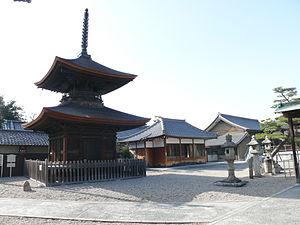
Le Arako Kannon, aussi connu sous le nom Jōkai-san Enryū-in Kannon-ji est un temple bouddhiste situé à Nagoya au centre du Japon.